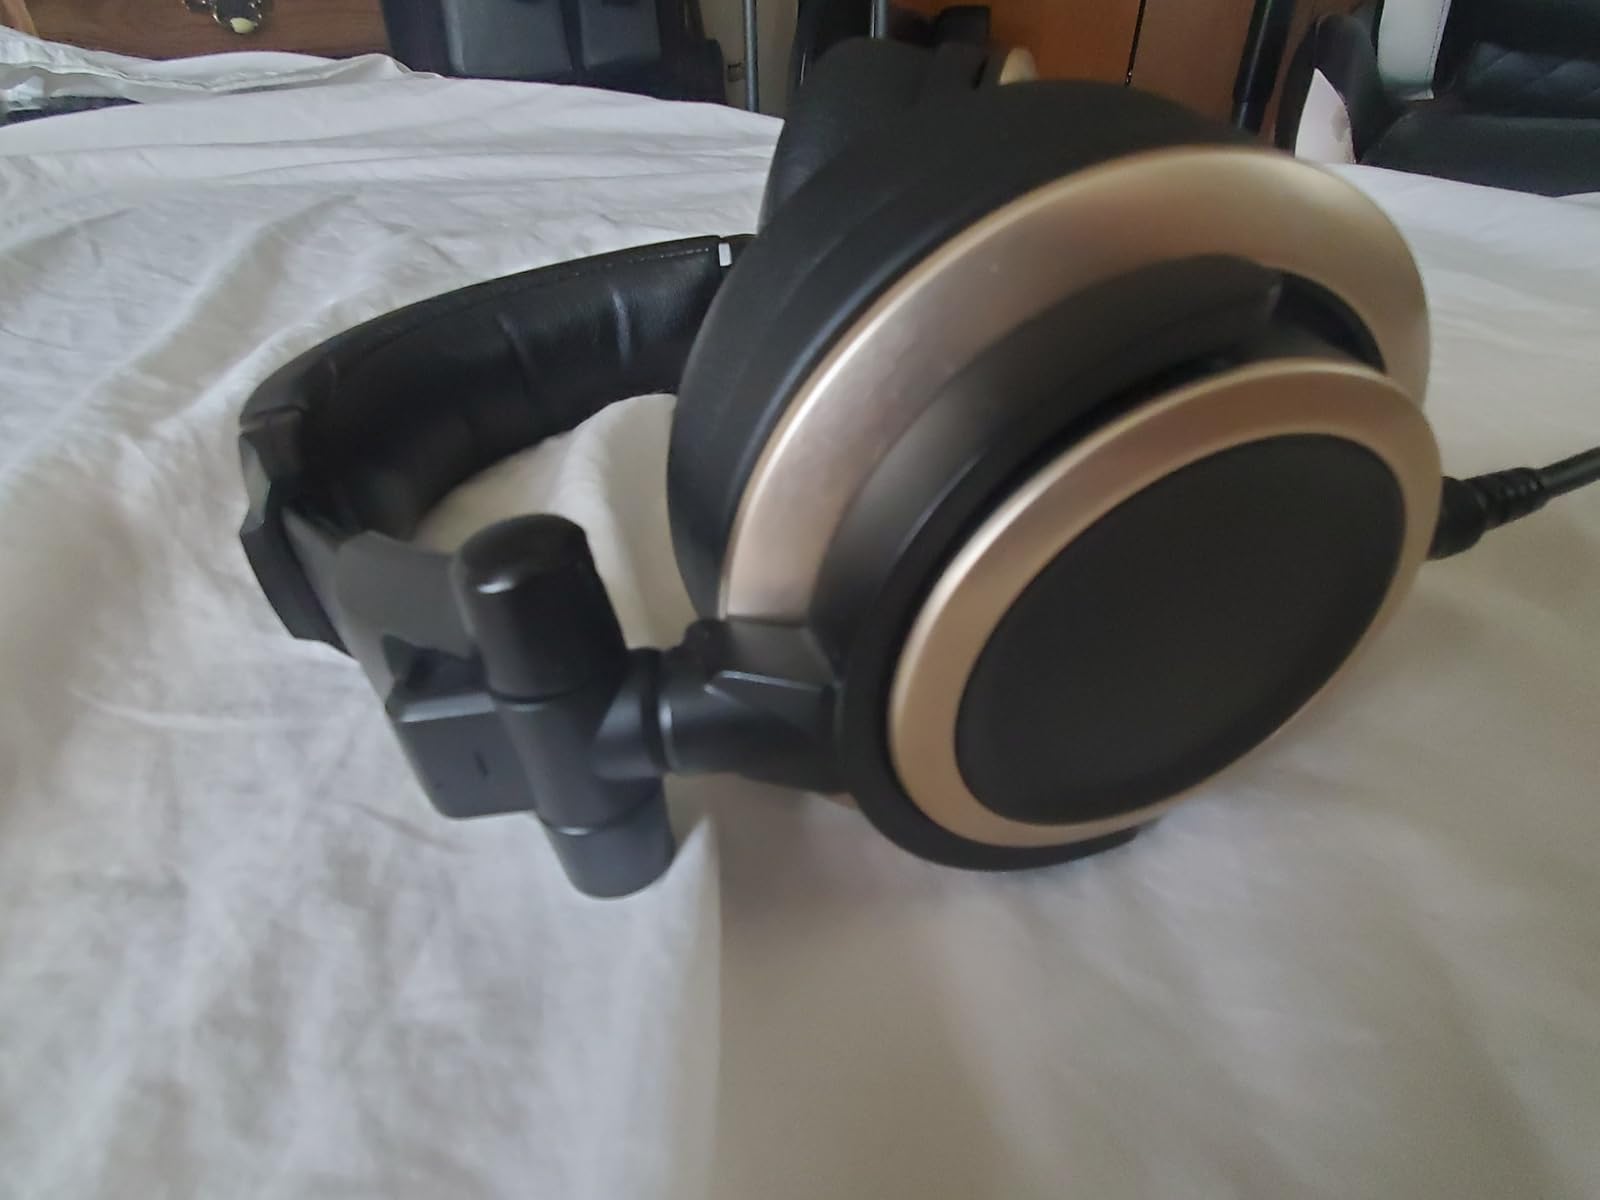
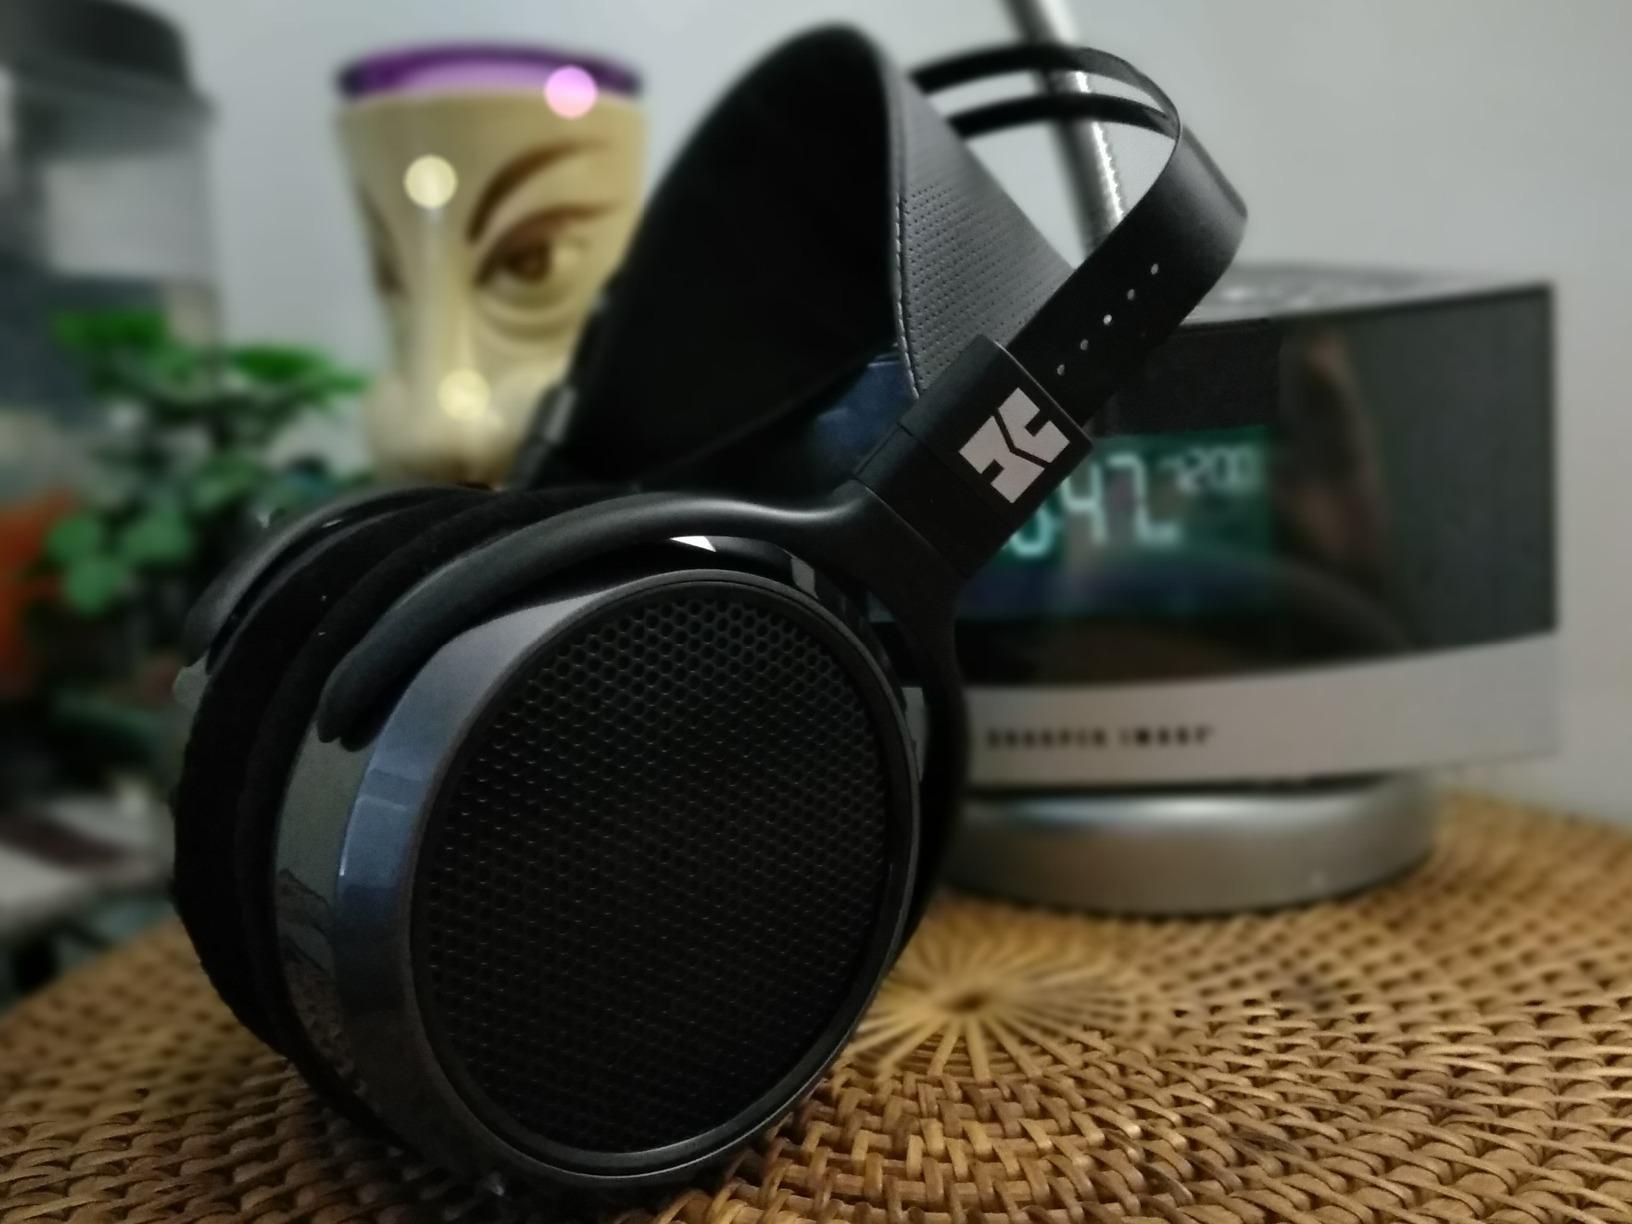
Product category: headphones
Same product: no